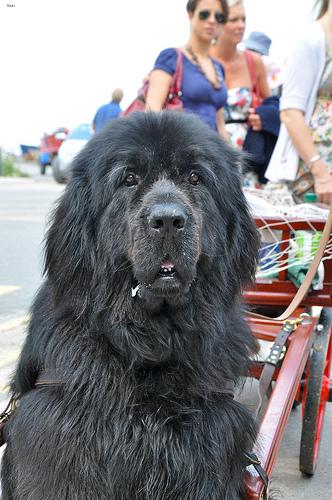
Breed: newfoundland